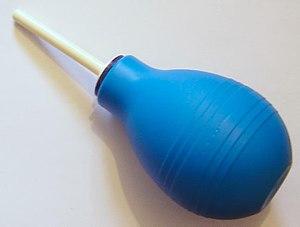
La clystérophilie est une pratique sexuelle consistant à administrer ou à se faire administrer un liquide dans l'anus et le colon. Cette paraphilie implique souvent l'utilisation d'un lavement. Le terme klysmaphilie est crédité en 1973 par le Dr. Joanne Denko pour décrire les activités de certaines de ses patientes, et qui ont précédemment investi dans ces pratiques.